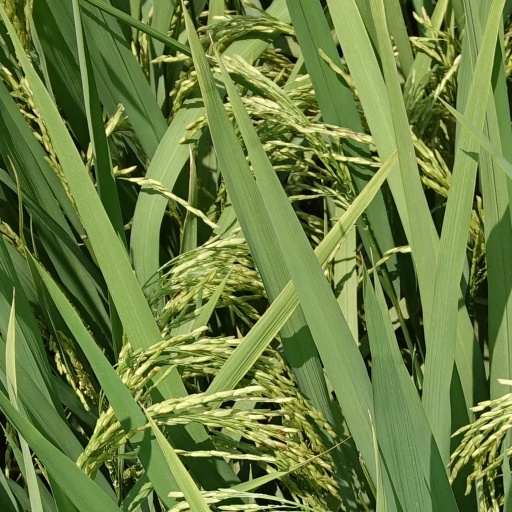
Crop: rice